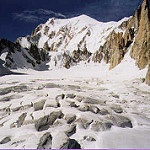
Label: glacier